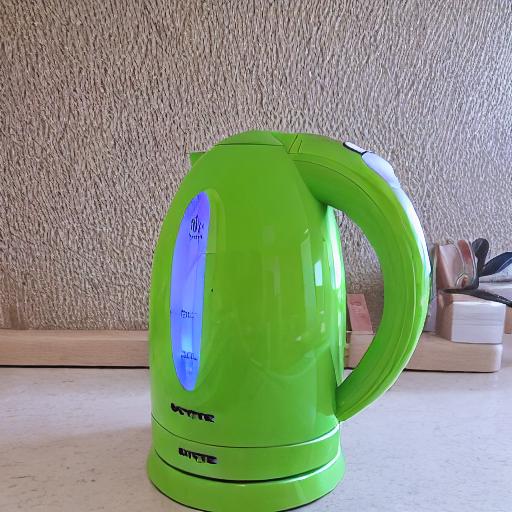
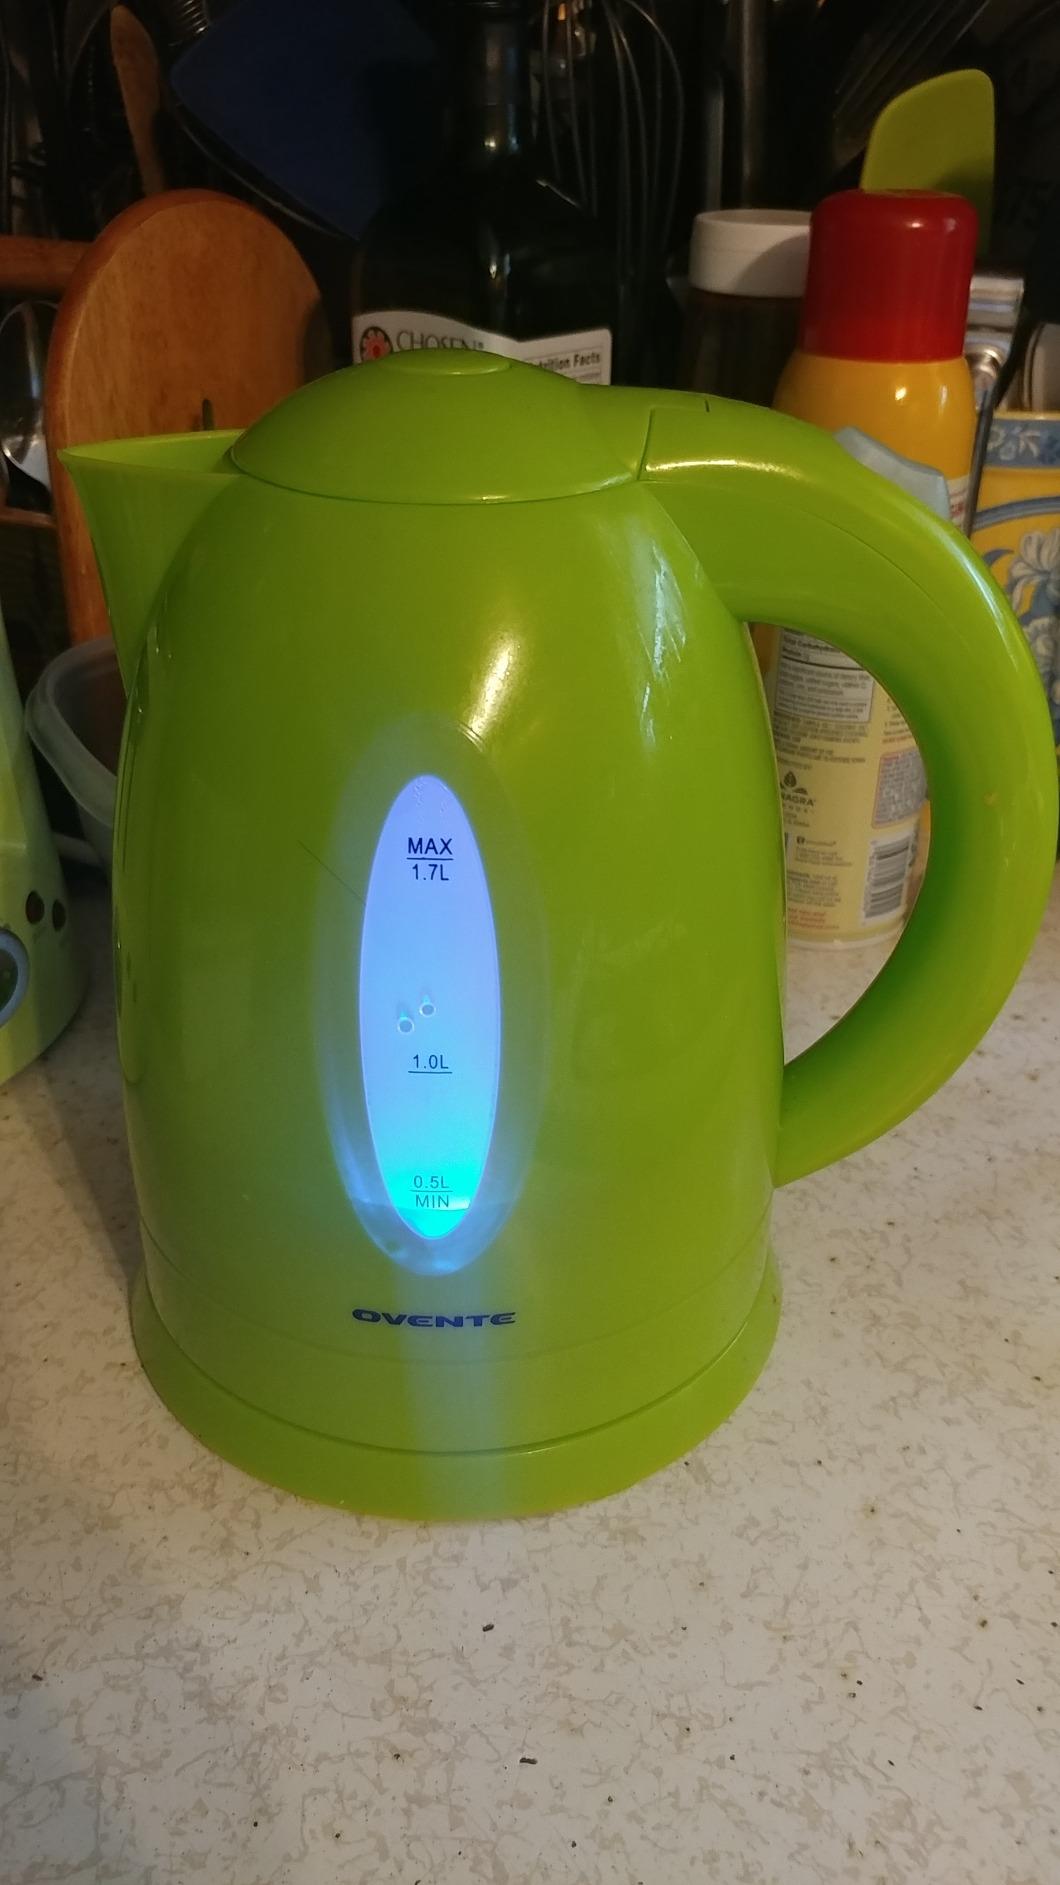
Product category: items_kettle
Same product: no